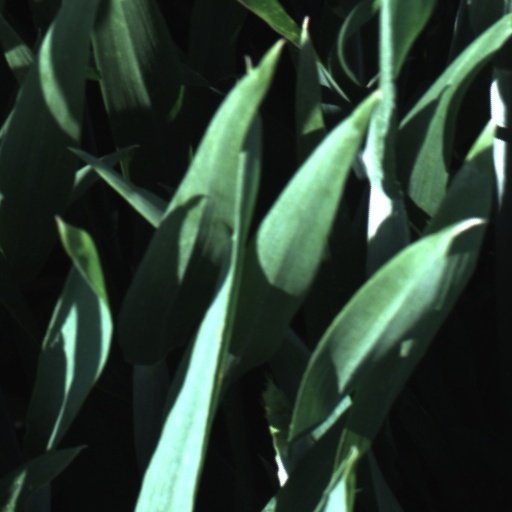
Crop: wheat